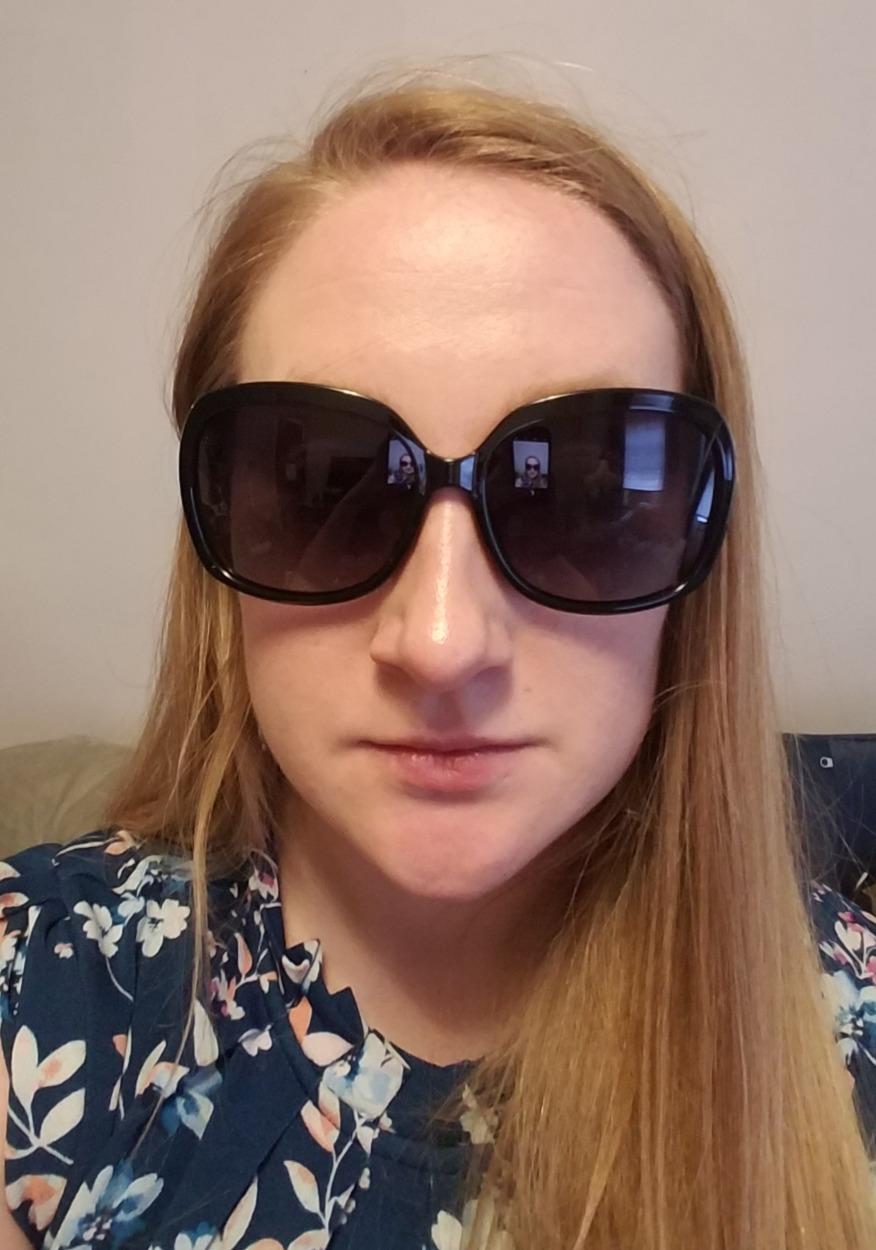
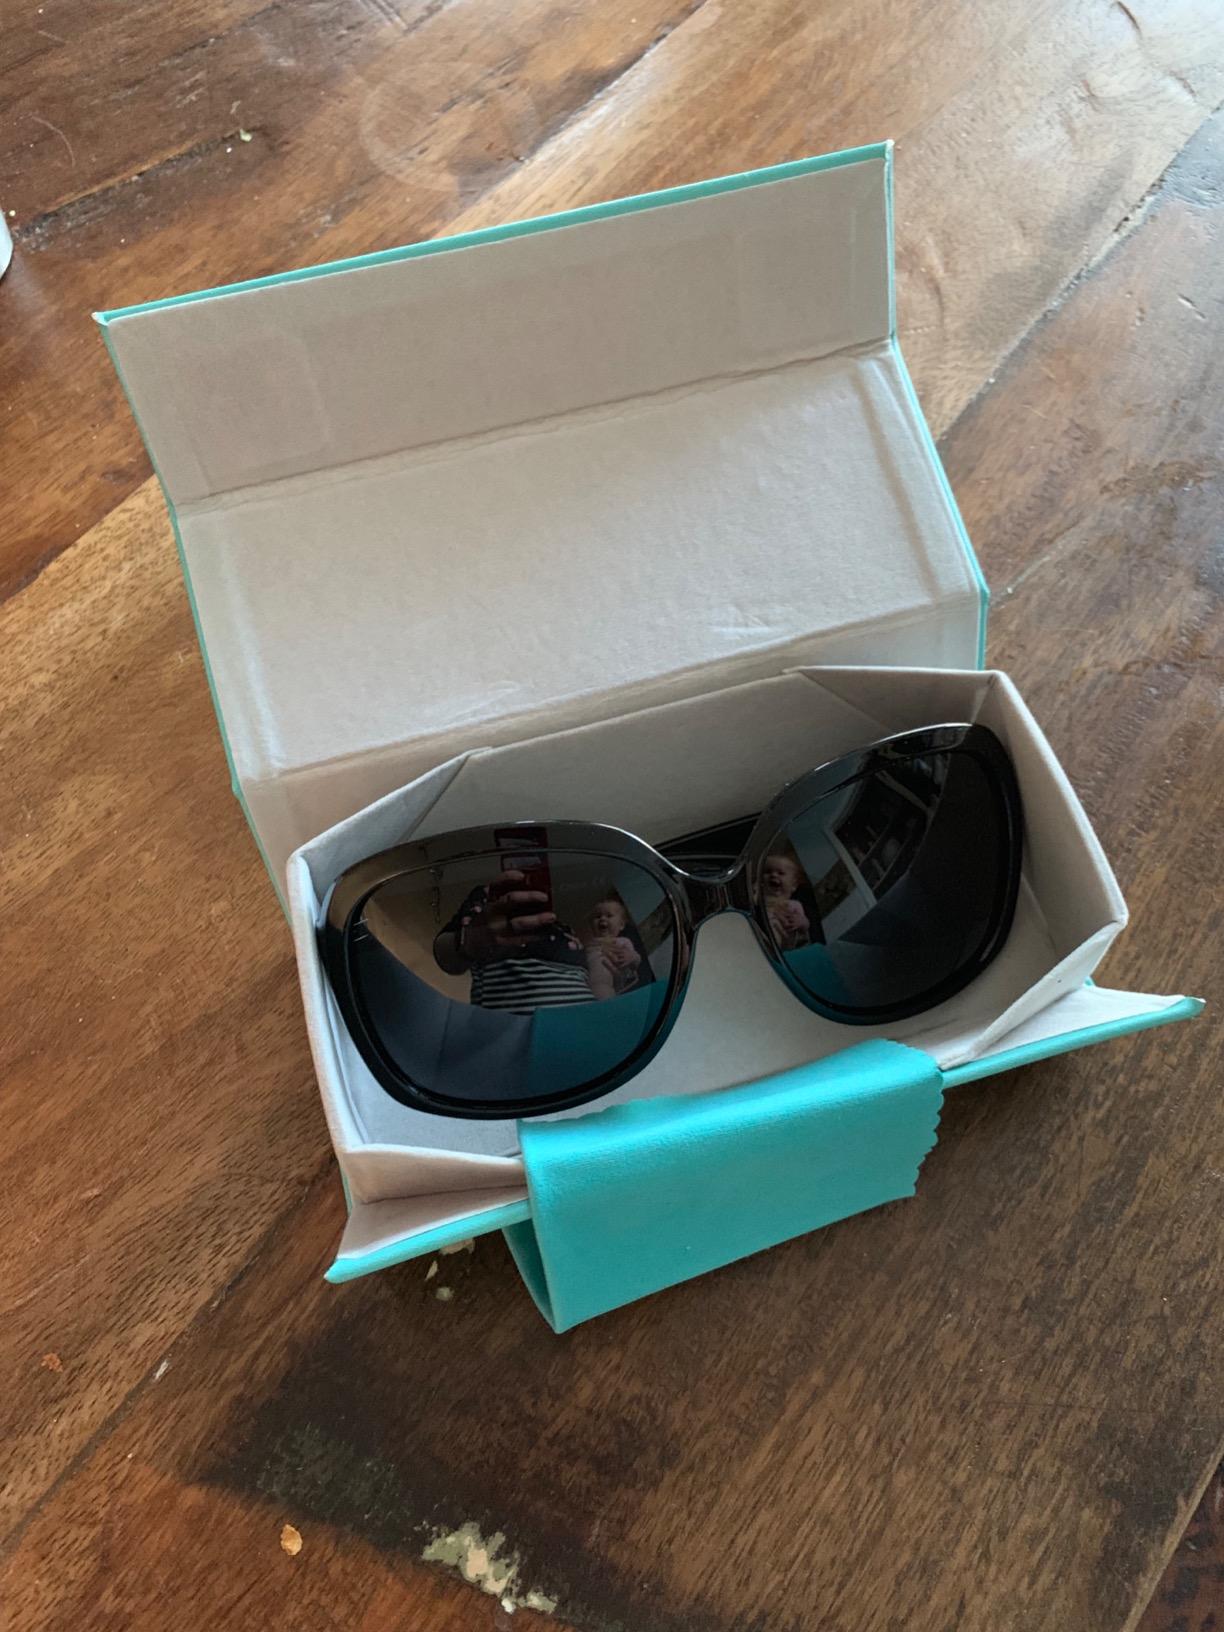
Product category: accessories_sunglasses
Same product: yes